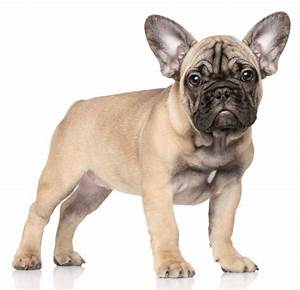
Label: dog